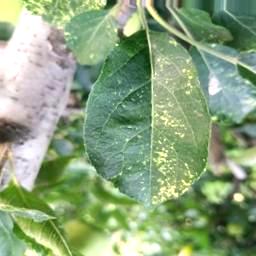
Label: Apple_Mosaic